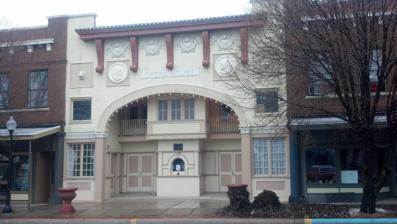
Building: Sesser Opera House
Country: United States of America
Year built: 1914
United States historic place Sesser Opera House U.S. National Register of Historic Places Show map of Illinois Show map of the United States Location 106 W. Franklin Ave., Sesser, Illinois Coordinates 38°5′29″N 89°3′2″W / 38.09139°N 89.05056°W / 38.09139; -89.05056 Area less than one acre Built 1914 Built by James H. Hill; Sam Criswell; Canada Jones Architectural style Mission Revival NRHP reference No. 82002535 Added to NRHP March 12, 1982 The Sesser Opera House is a historic theater located at 106 W. Franklin Ave. in Sesser , Illinois . The theater was built in 1914 to replace a previous theater, which had been built in 1904 and burned down ten years later. The theater was designed in the Mission Revival style and features a stucco interior, a large arch around the entrance designed to resemble an arcade , and a projecting eave topped with Spanish tiles. The theater was used for plays and vaudeville entertainment, traveling musicians, and showing films; its predecessor was the first theater in Sesser to be built with a projection room. The building also hosted local meetings and events as well as entertainment performed by community members. The building was listed on the National Register of Historic Places in 1982. The Sesser Opera House is one of three Franklin County sites listed on the National Register. The other two are the West Frankfort City Hall in West Frankfort and the Franklin County Jail in the county seat of Benton . Notes